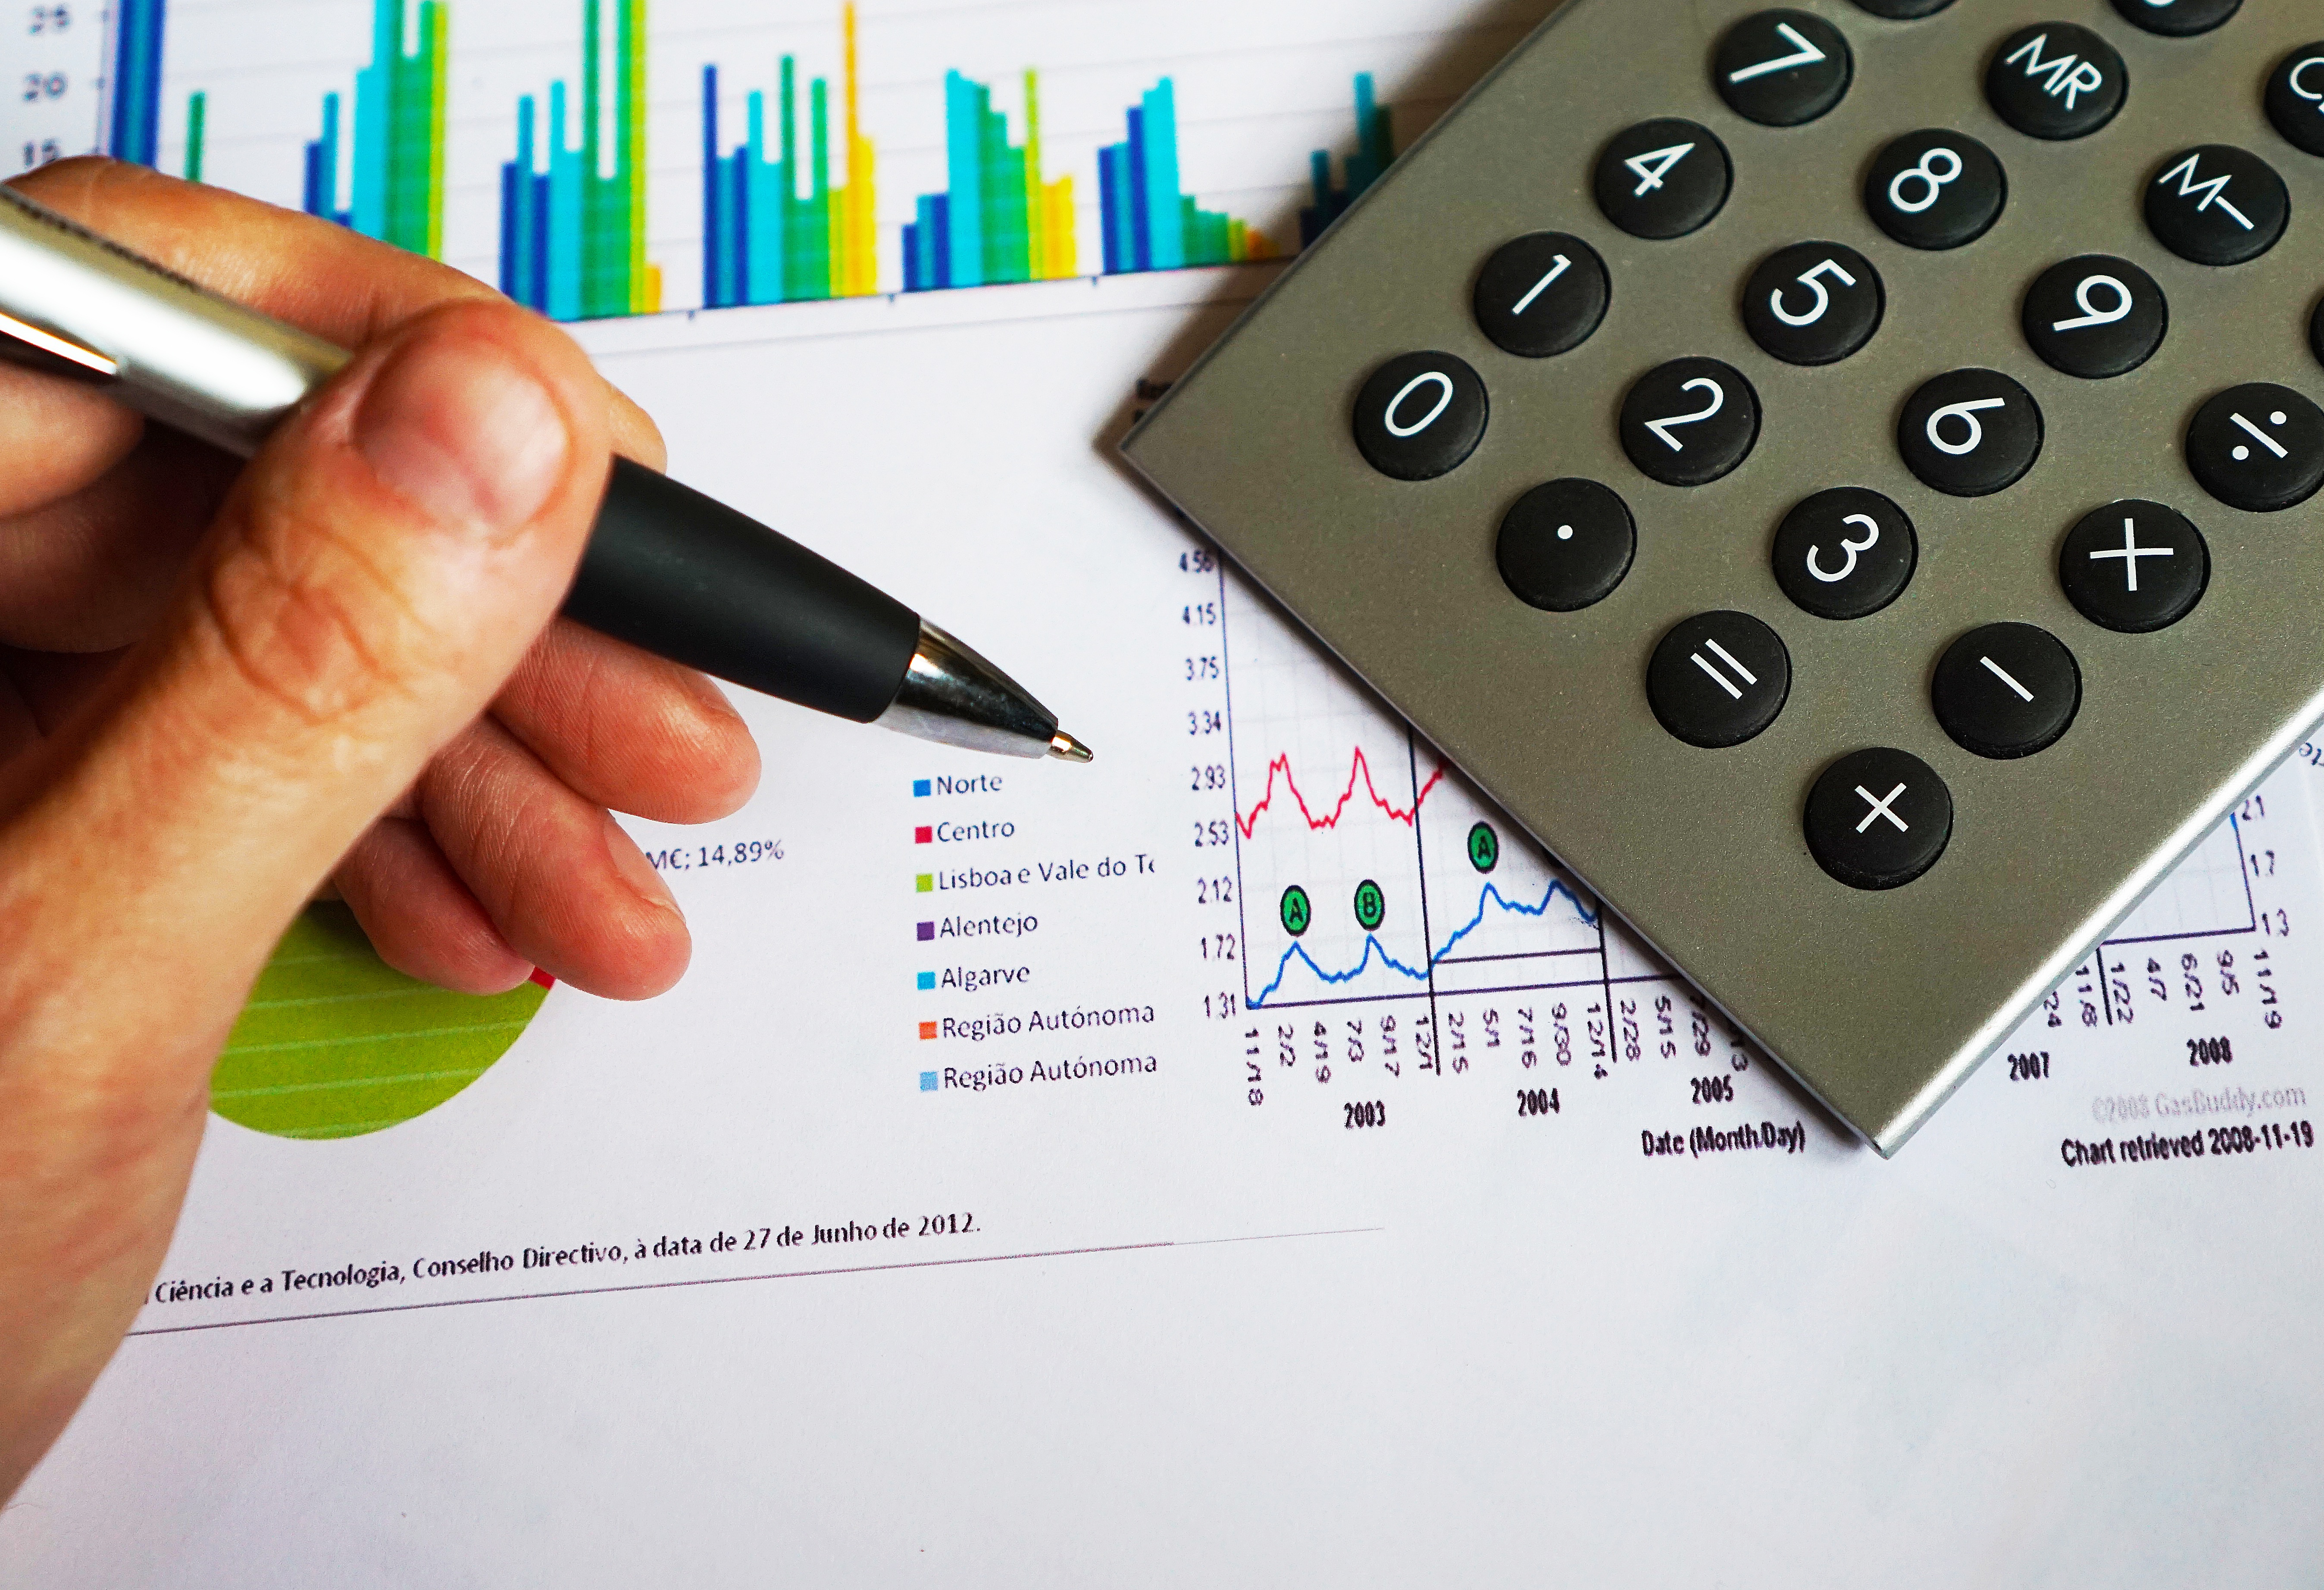
writing, hand, table, pen, pattern, finger, money, office, chart, brand, design, handwriting, calculator, financial, data, entrepreneurship, graphs, computation